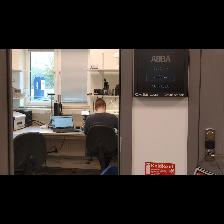
Label: Human